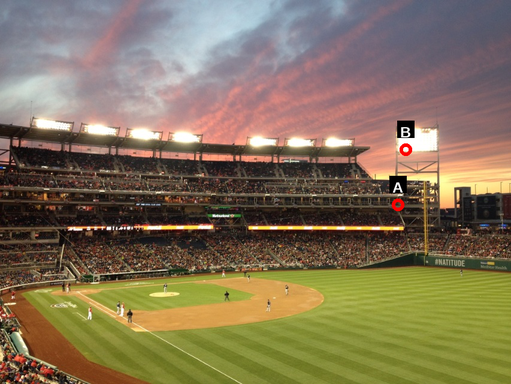
Question: Two points are circled on the image, labeled by A and B beside each circle. Which point is closer to the camera?
Select from the following choices.
(A) A is closer
(B) B is closer
Answer: B